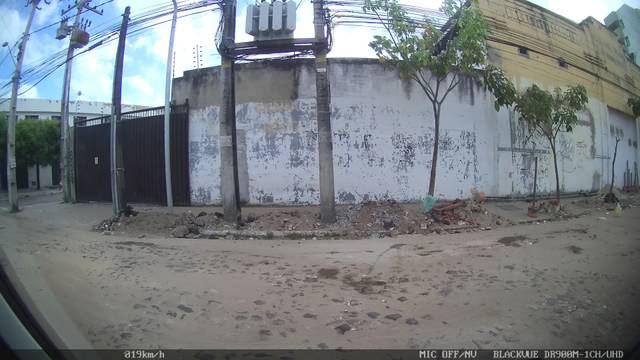
Region: Brazil
Coordinates: -3.721, -38.541